Interstate 29 in South Dakota

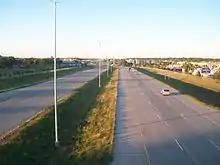
I-29 northbound in Sioux Falls

After leaving the Sioux Falls area, I-29 continues north toward Brookings. The highway serves the EROS Data Center and United States Geological Survey near Baltic. The highway then continues north and intersects the northern terminus of SD 115 west of Dell Rapids. This is I-29's last exit before leaving Minnehaha County and entering Moody County. The highway continues due north to an interchange with SD 34 near Madison. Just north of here, the route shares an interchange with SD 32, a highway that serves nearby Flandreau, South Dakota. The highway has a rest stop north of the Flandreau exit before entering Brookings County. The highway's first exit in Brookings County, serves SD 324. After this interchange, I-29 enters Brookings and has two exits in the city. The first is an interchange with US 14 at exit 132. This exit is also a signed business spur of I-29. Exit 133 serves the bypass route of US 14, signed as "US 14B". After these exits, the highway continues north toward Watertown.